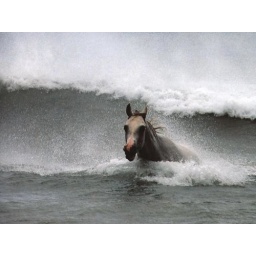
horse in water